Clara Clarita

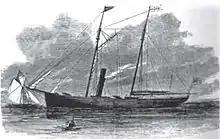
Steam yacht "Clara Clarita" in 1864, as originally designed

In July 1865, about a year after Jerome took possession of "Clara Clarita", a public clamour arose for the repair of the Gulf of St. Lawrence submarine telegraph cable, linking Newfoundland with the North American mainland, in time for the arrival of a new telegraph cable then being laid between Great Britain and Newfoundland by the steamship . Jerome decided to make "Clara Clarita" available for the task.